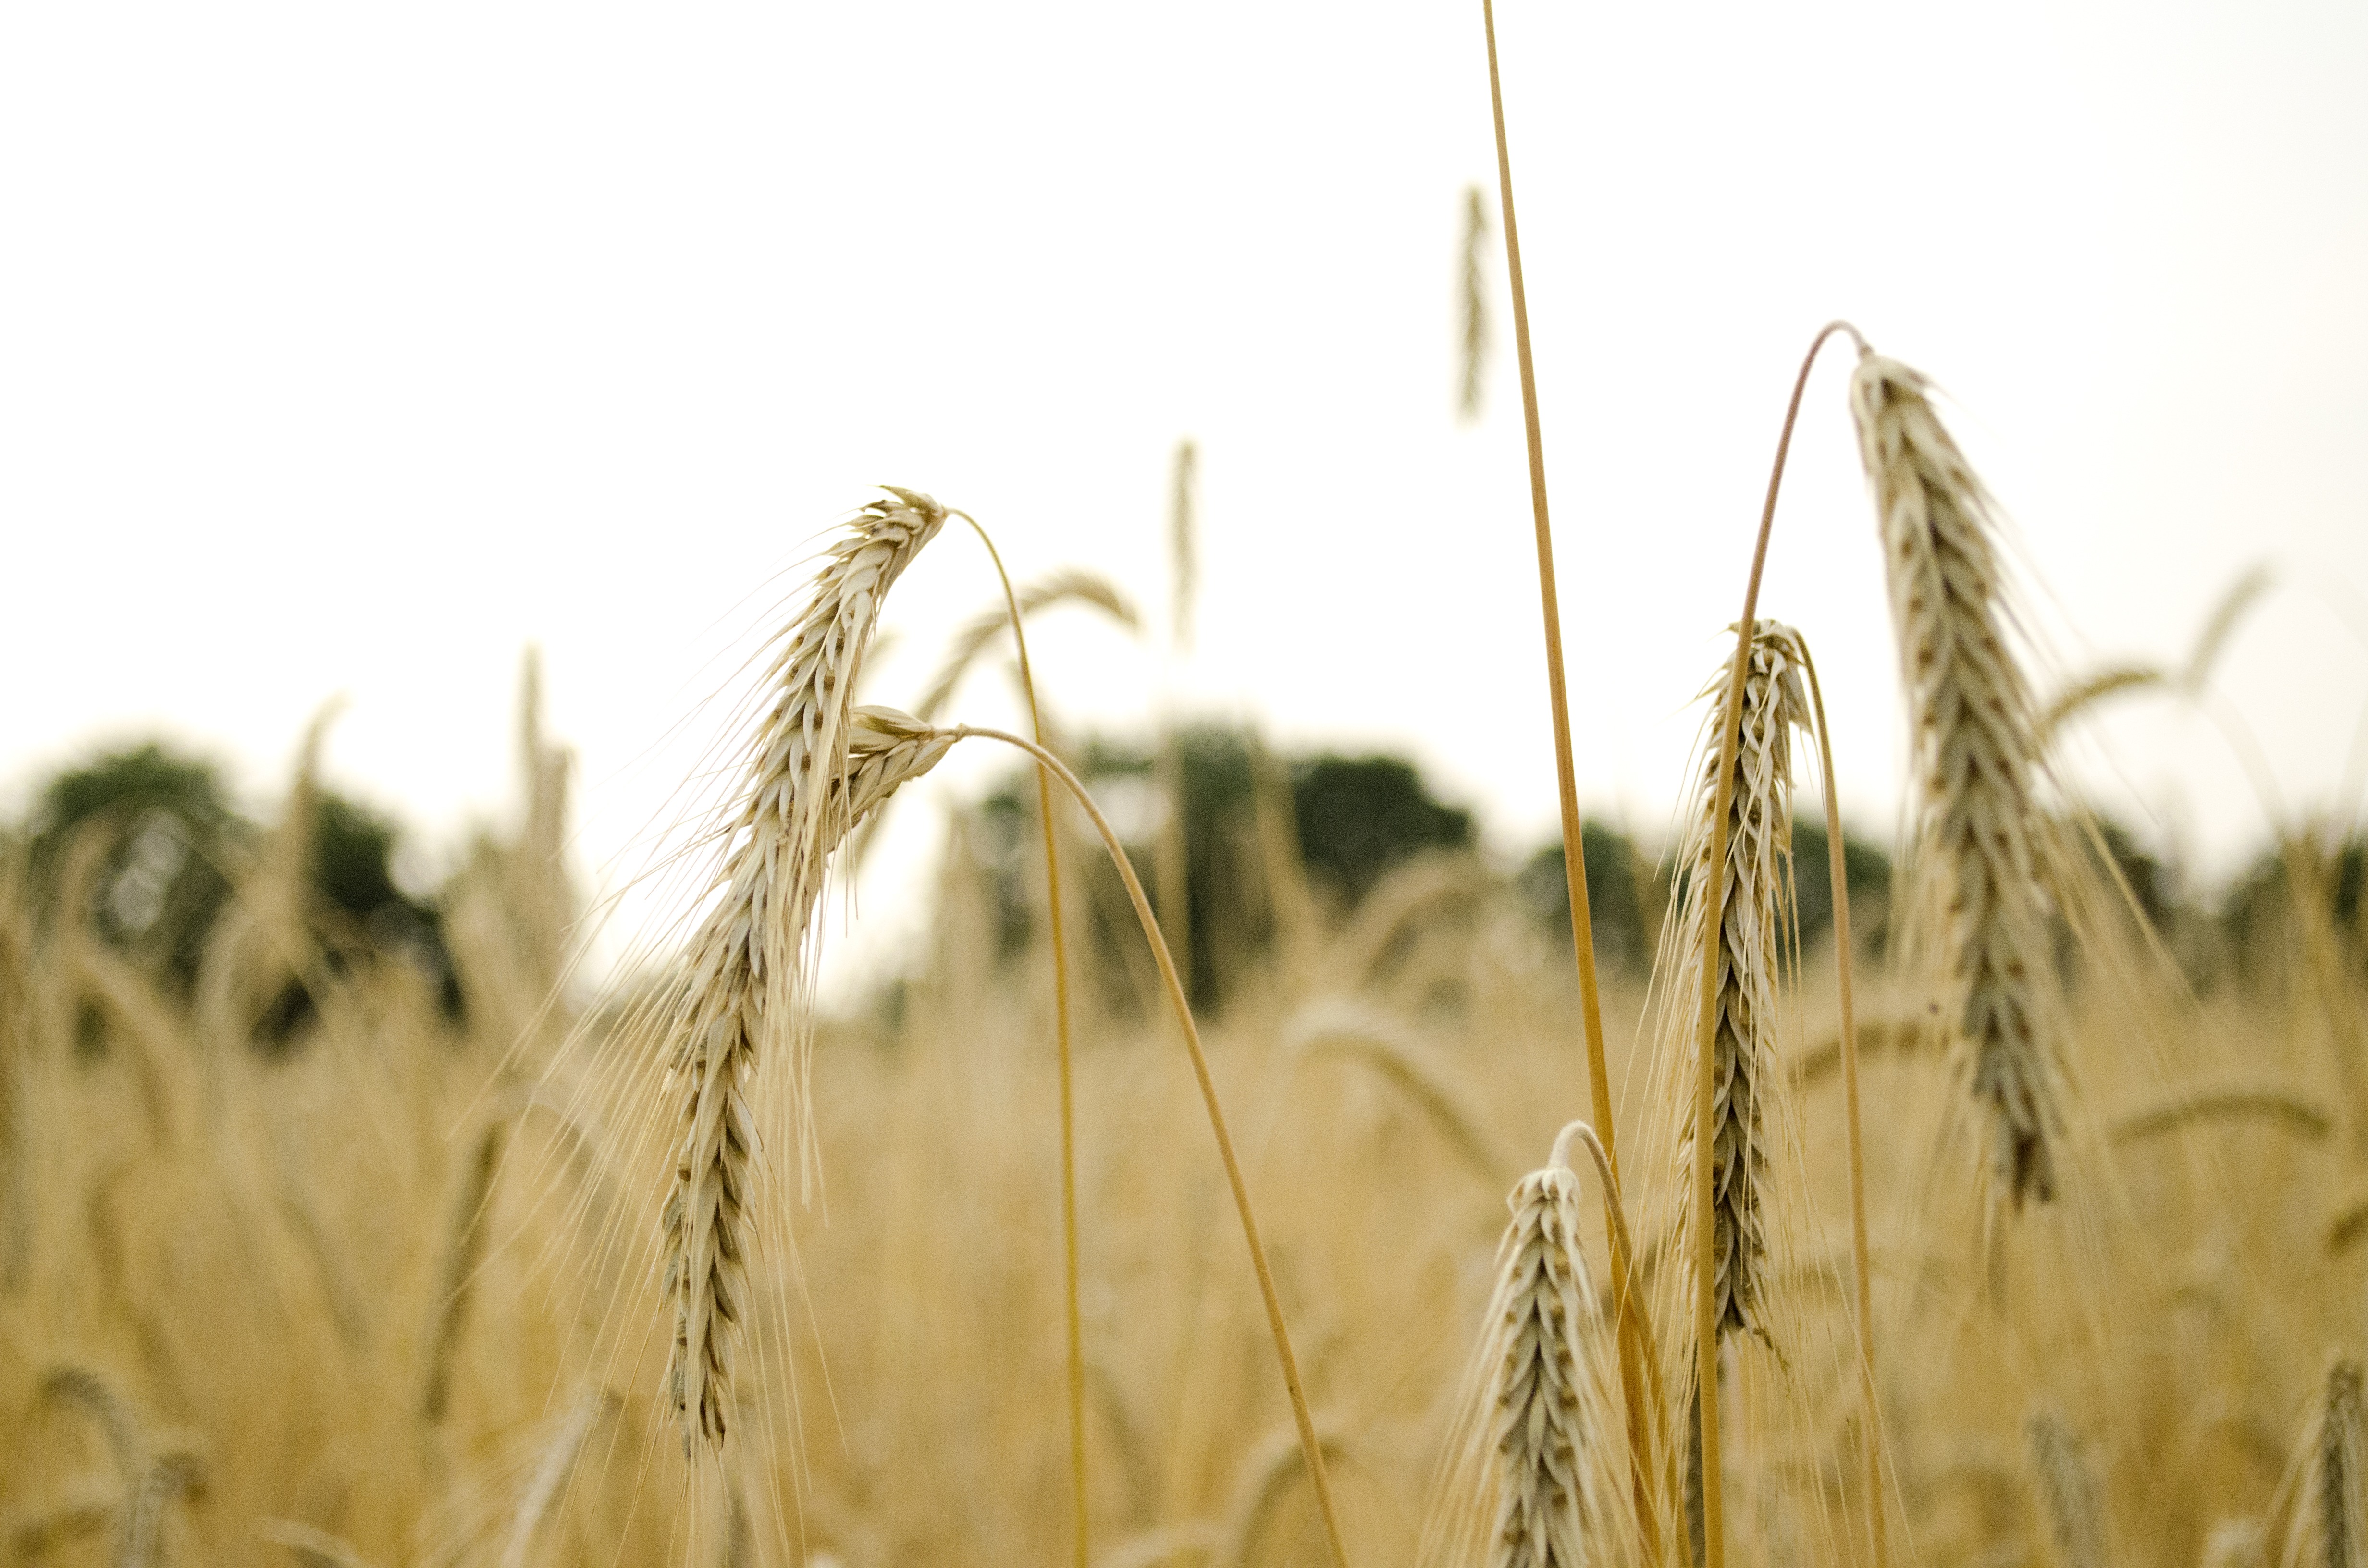
landscape, grass, light, plant, sky, field, wheat, grain, prairie, seed, food, green, harvest, crop, yellow, agriculture, spike, wheat field, background, rye, hell, cereals, effect, grains, arable, flowering plant, commodity, wheat spike, grass family, plant stem, land plant, food grain